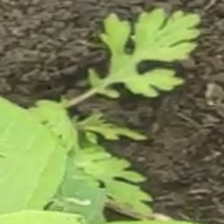
Weed species: Gajar_gavat_(Parthenium hysterophorus)